Pavilions (supermarket)

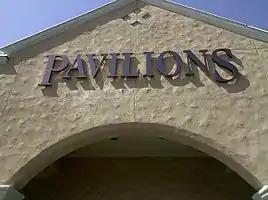
A location in Anaheim Hills in March, 2010 (Store #2216). This was converted into a Vons in September 2020.

The stores also tend to be larger than the typical Vons store, because many of them contain full-service pharmacies, expanded service areas and specialty offerings as a standard feature.